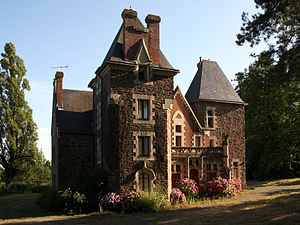
Saint-Gildas-des-Bois
Château de la Barillette i Saint-Gildas-des-Bois
Château de la Barillette i Saint-Gildas-des-Bois
Saint-Gildas-des-Bois er en fransk by og kommune beliggende i departementet Loire-Atlantique i Pays de la Loire-regionen. I januar 2010 var der 3.454 indbyggere.